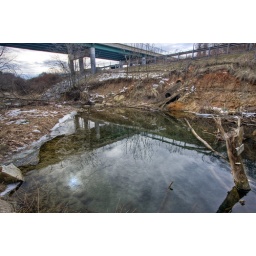
Down a hill from a major highway in Baltimore, nature starts to reclaim its territory.